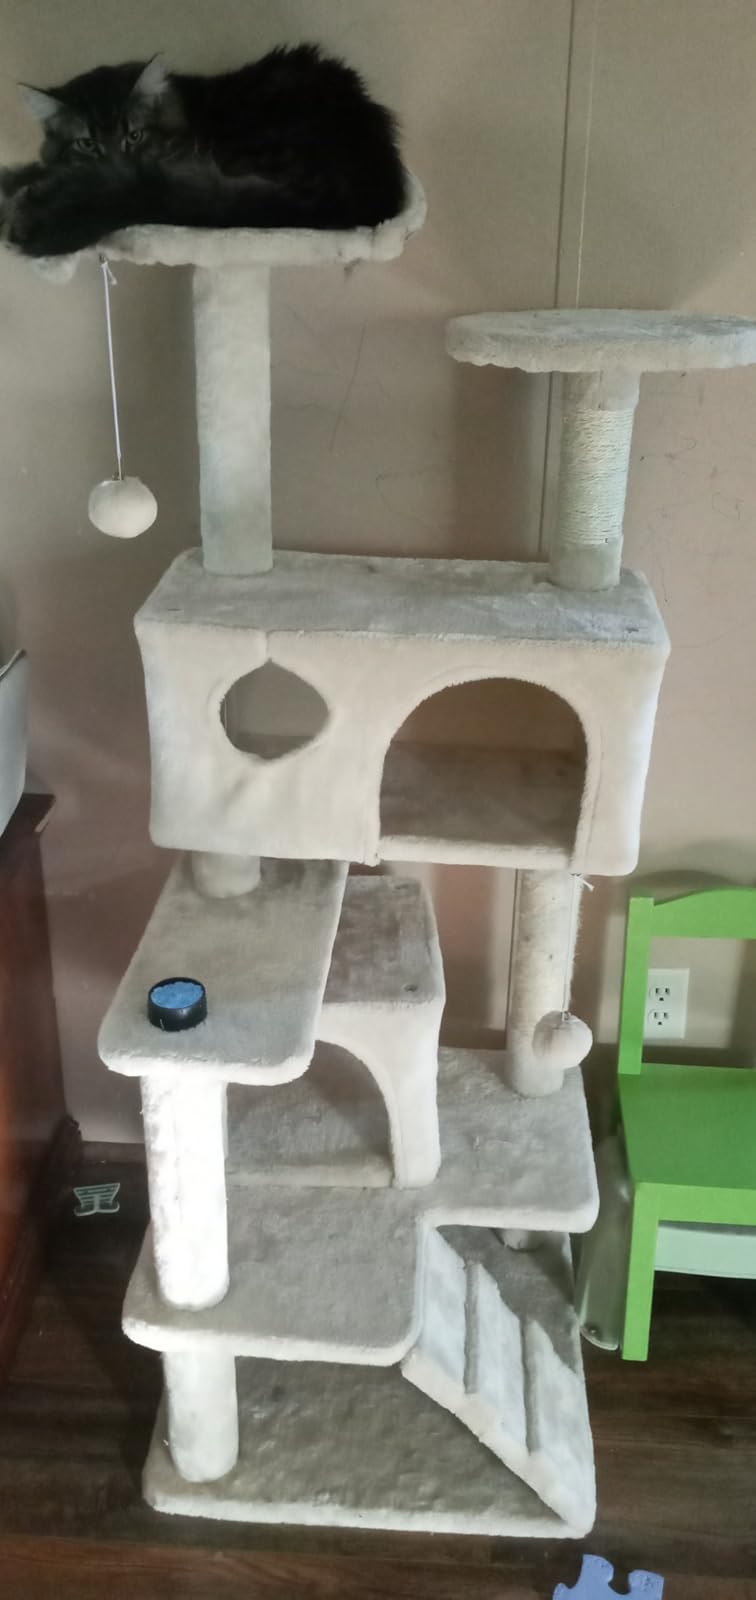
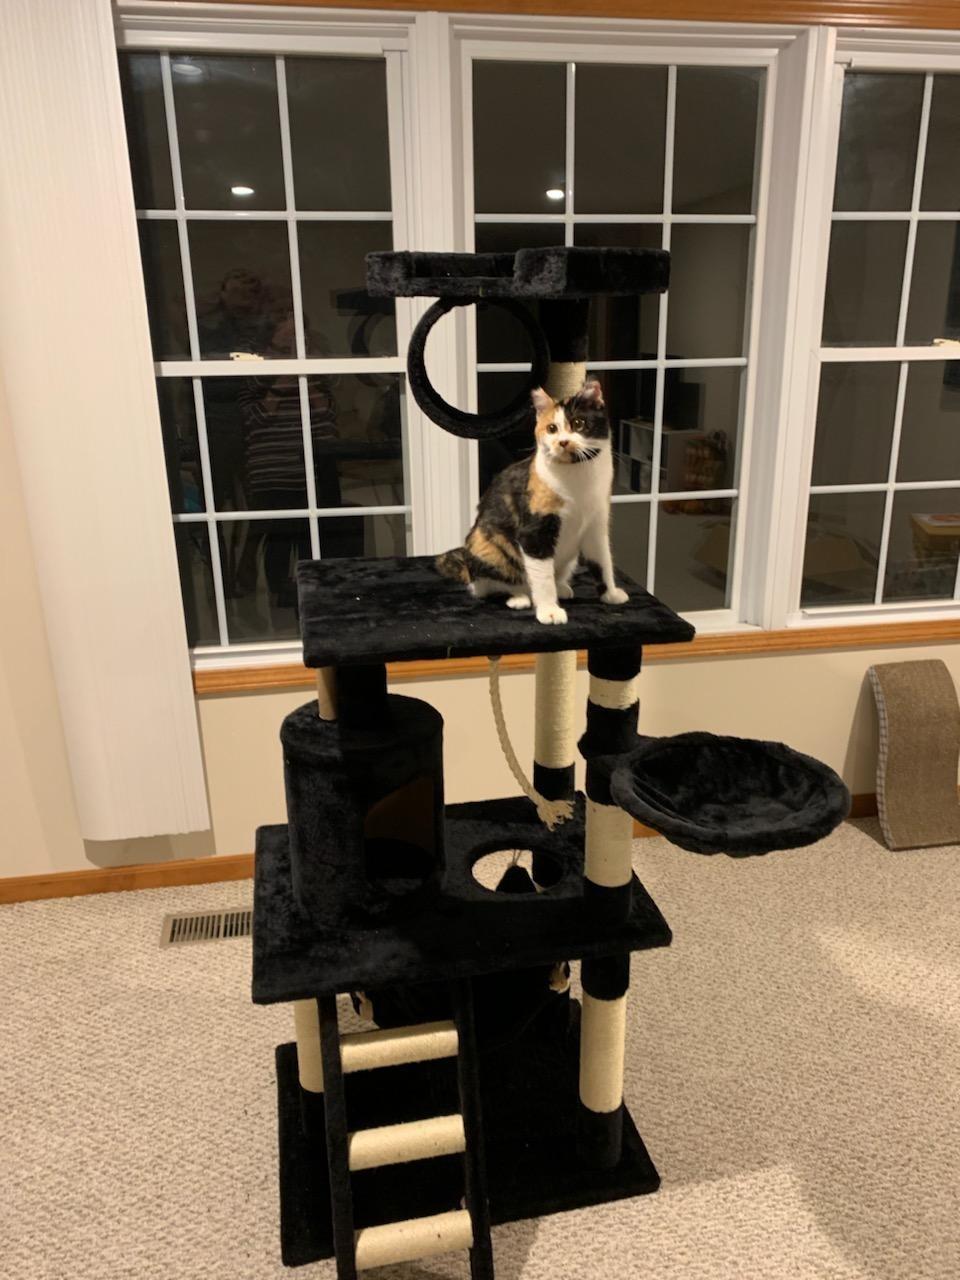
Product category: items_cat tree
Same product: no